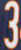
Number: 3